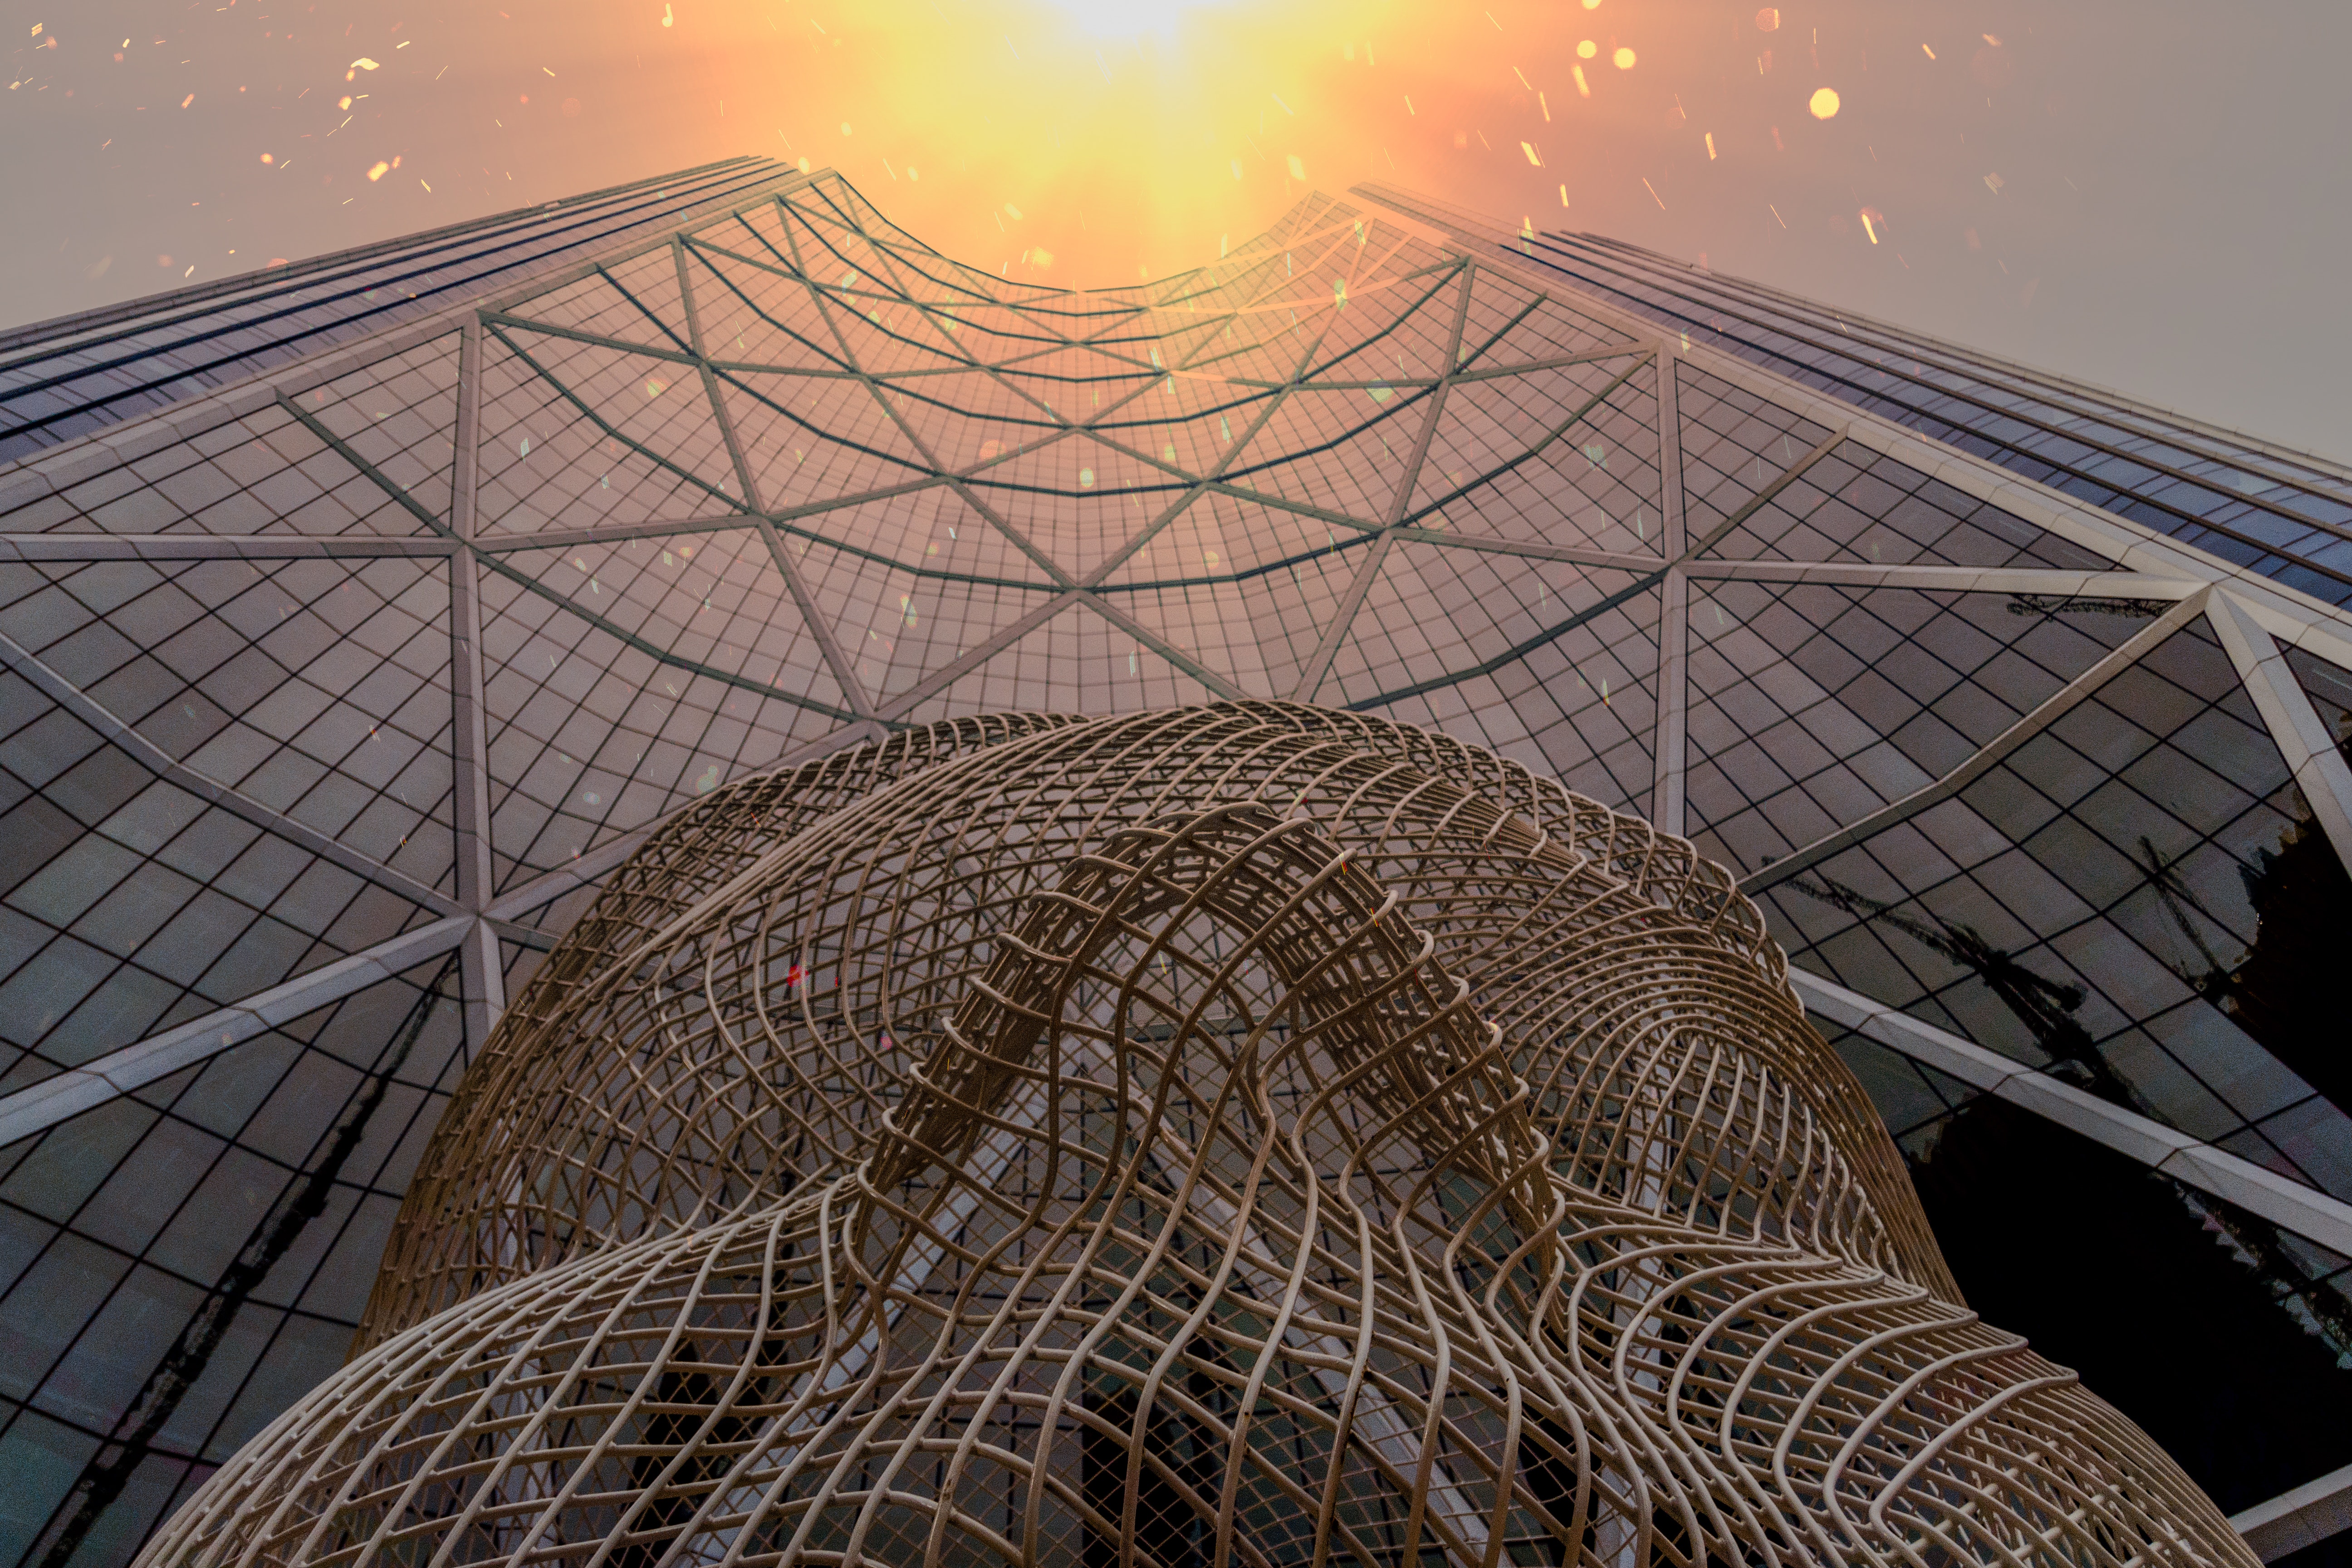
sky, architecture, atmospheric phenomenon, morning, line, tree, sunlight, net, city, symmetry, cloud, pattern, skyscraper, building, world, facade, metal